Farman F.211

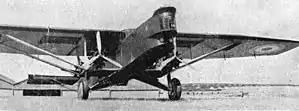

The Farman F.211 was a French four-seat day or night bomber designed and built by the Farman Aviation Works for the French Air Force.